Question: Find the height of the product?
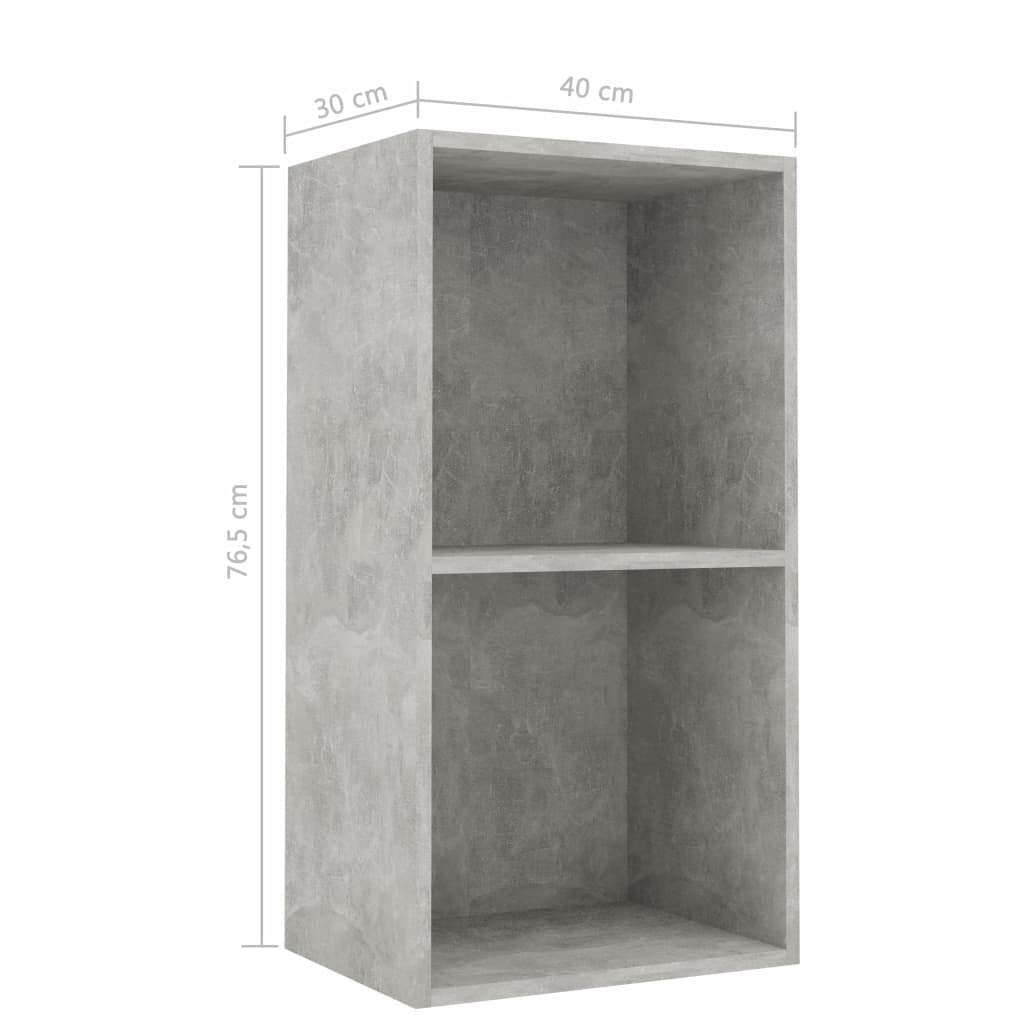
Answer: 76.5 centimetre